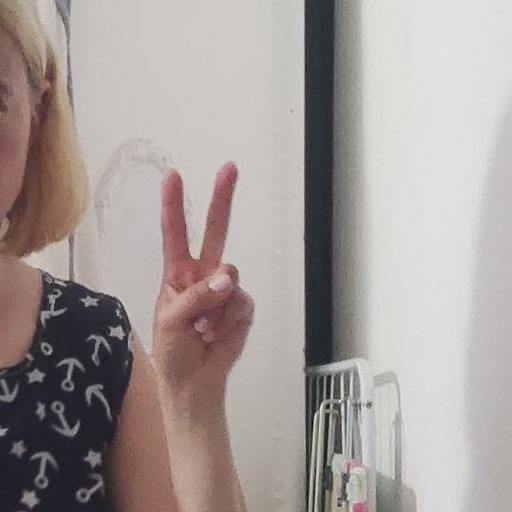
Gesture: peace